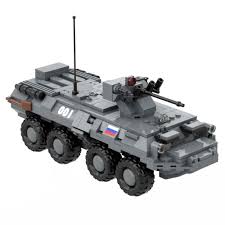
Label: BTR